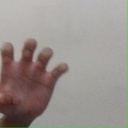
अक्षर: झ